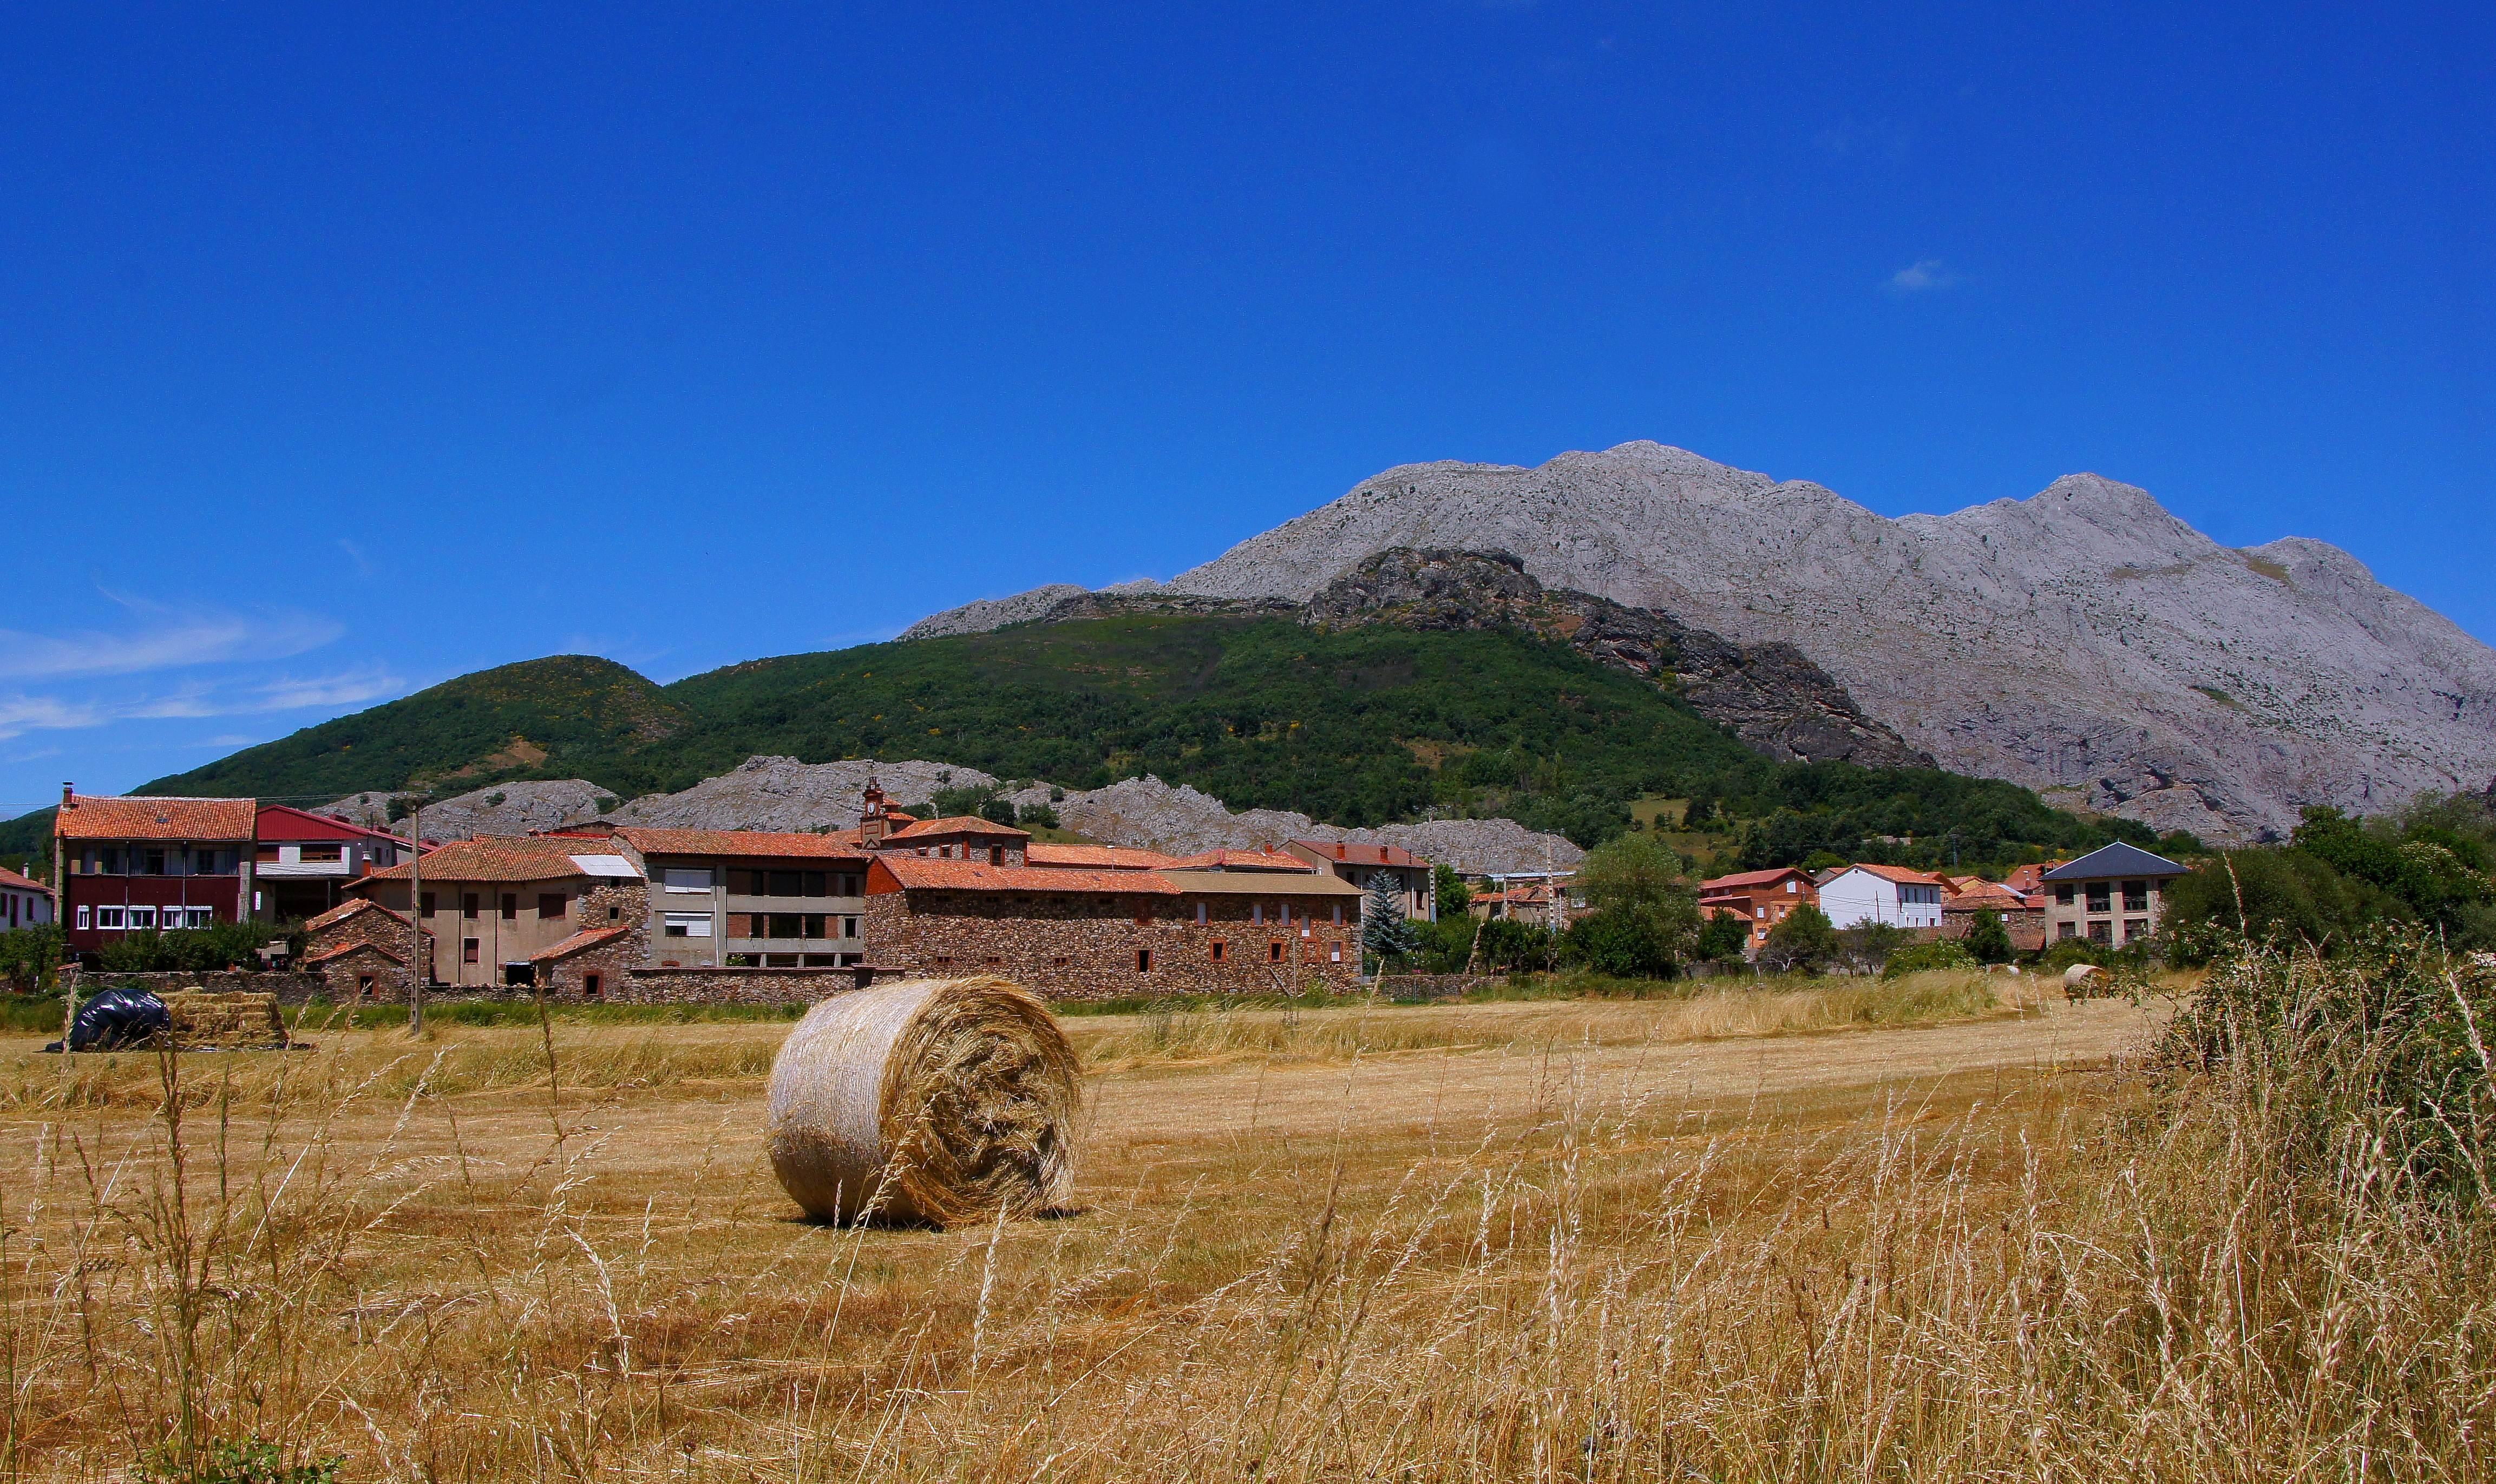
landscape, mountain, field, farm, meadow, prairie, hill, valley, mountain range, hut, village, pasture, ranch, agriculture, grassland, plateau, leon, paisajes, ggl1, gaby1, sonydt18250, sonyslta55, rural area, vegacervera, mountainous landforms